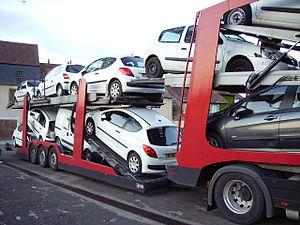
Ensemble Lohr (dispositif du camion + remorque Lohr) de transport routier de (10) voitures. Camion
Un plan incliné est une surface plane rigide qui est inclinée par rapport à l'horizontale.